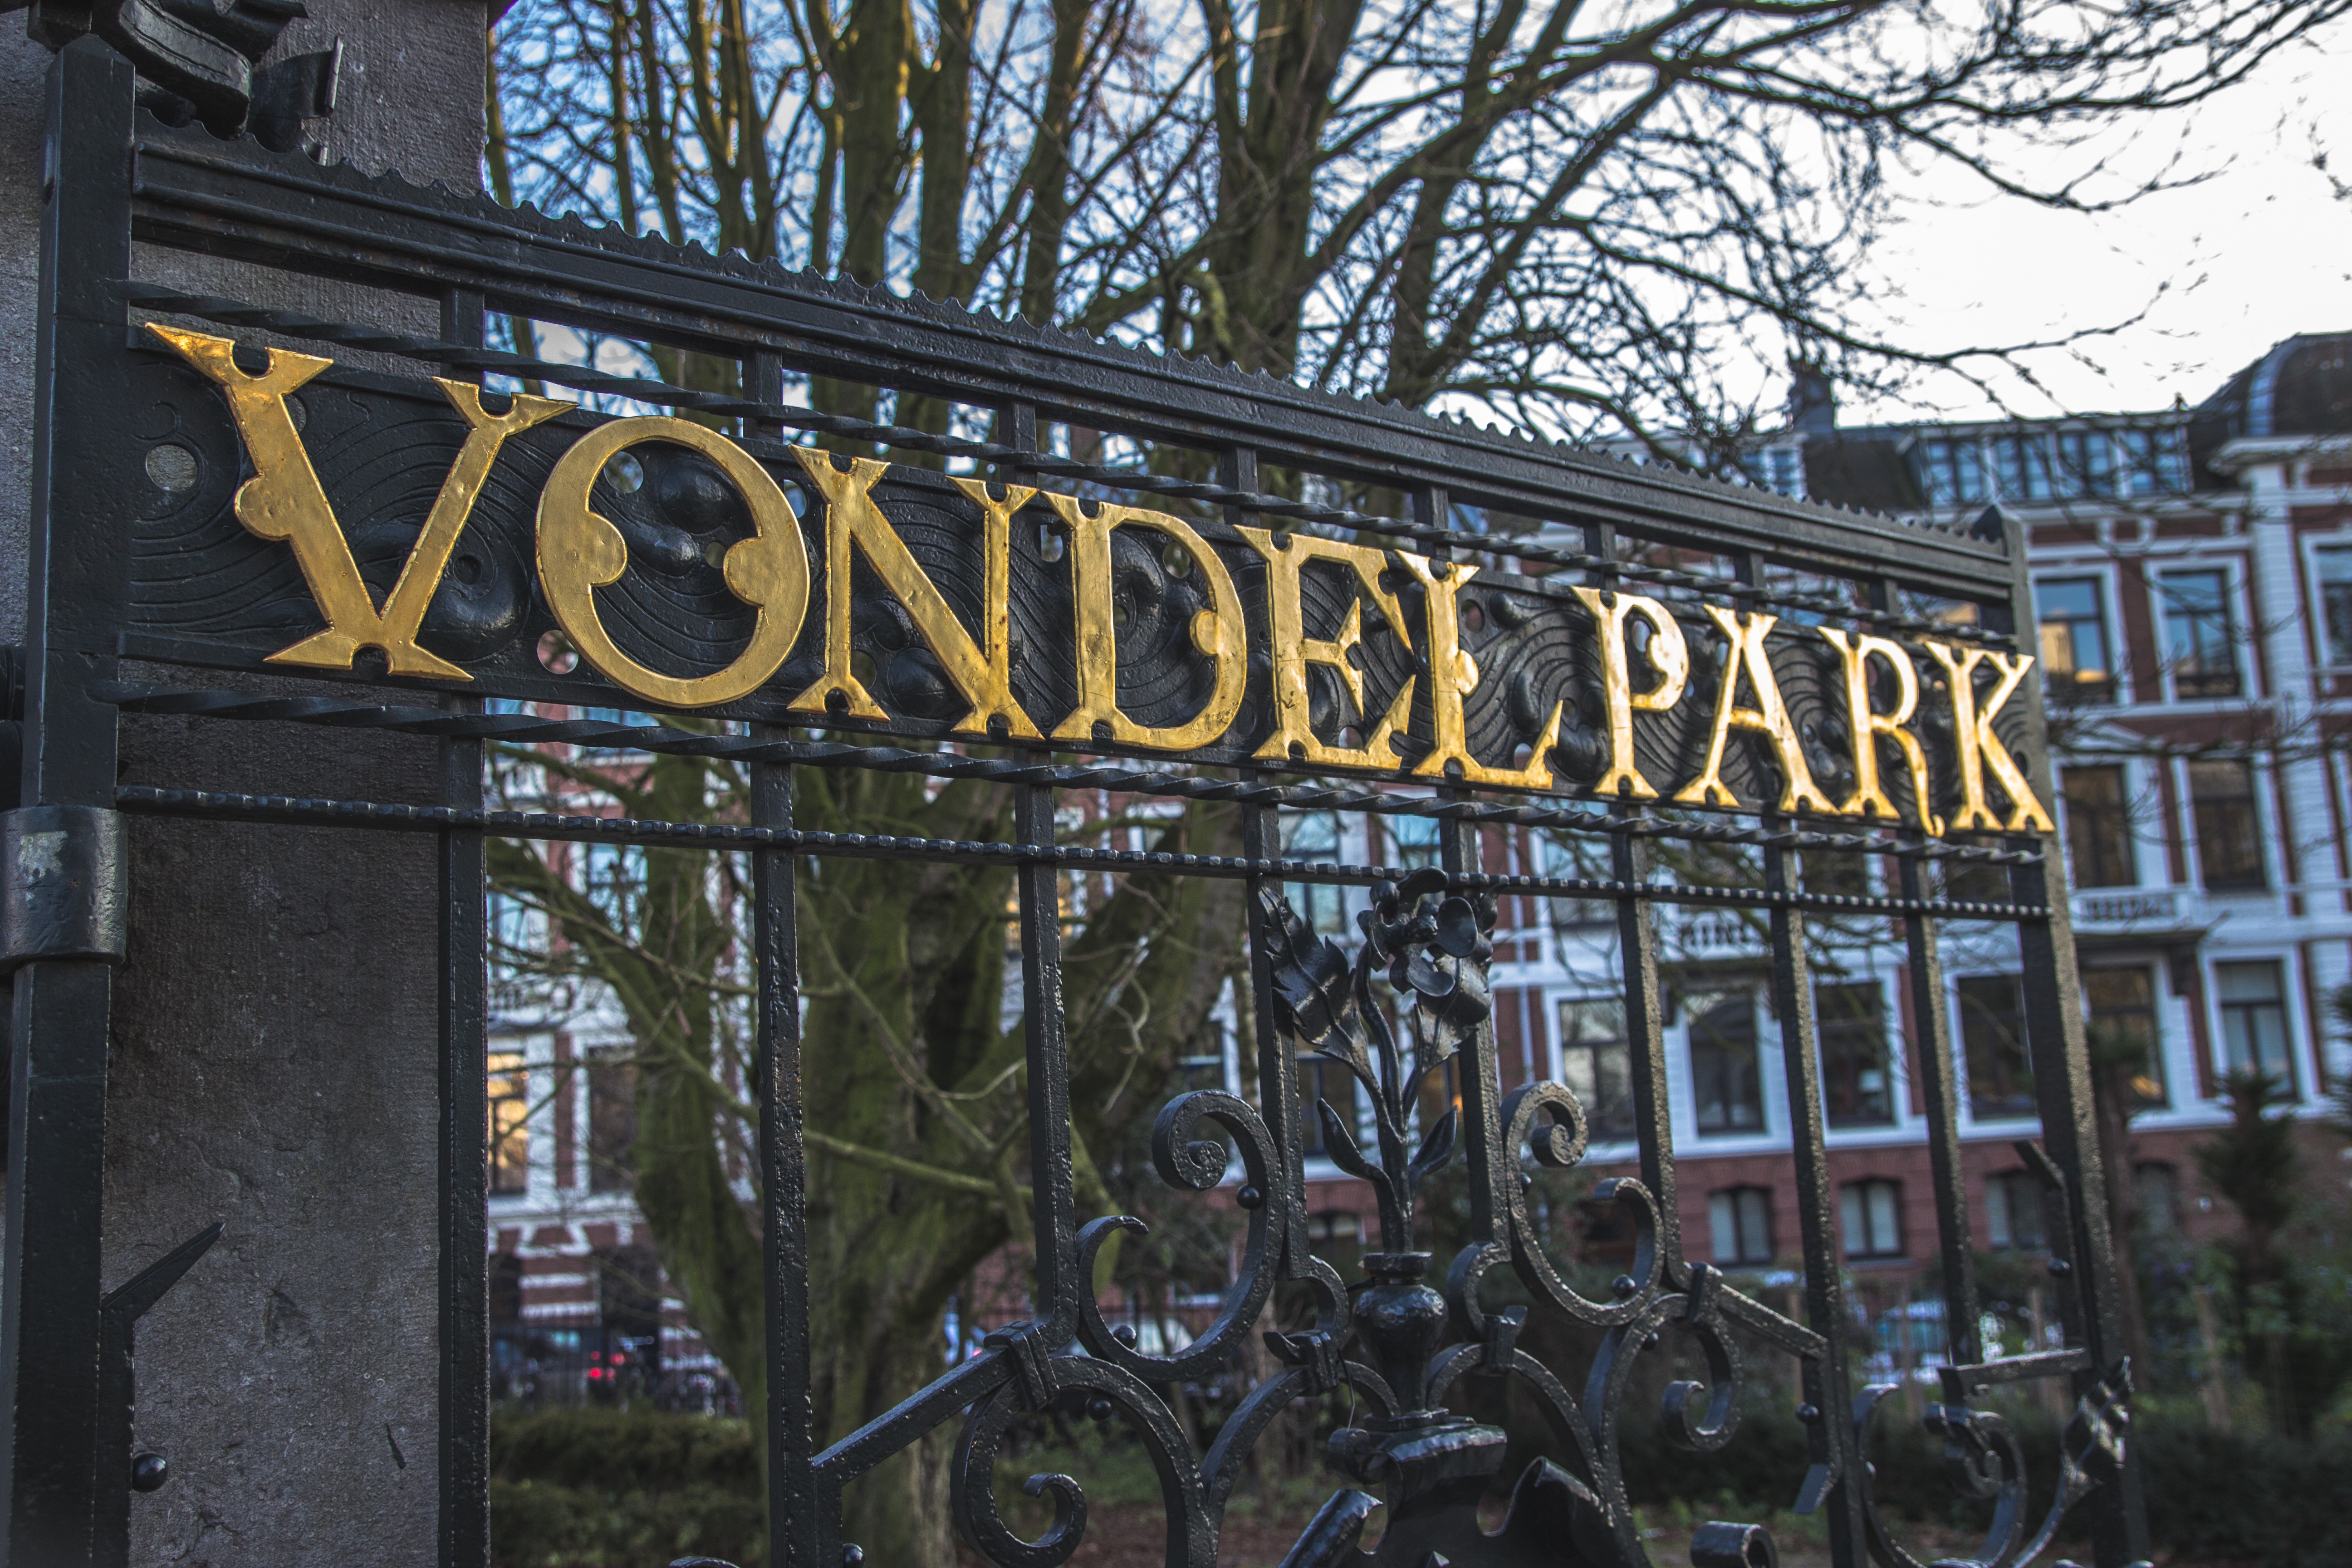
street, downtown, sign, neighbourhood, urban area